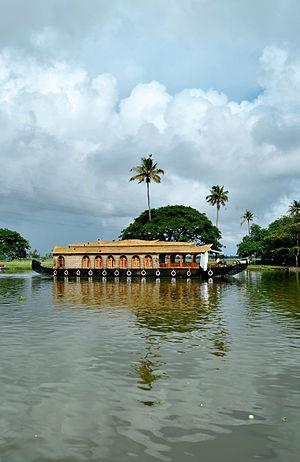
Le lac Vembanad est le plus long lac d'Inde et le plus large de l'État du Kerala. Il traverse plusieurs districts de l'État et est connu sous différents noms : lac Punnamada au Kuttanad et lac Kochi à Kochi.
Un kettuvallam, de kettu et vallam en malayalam, est un type de maison flottante grandement utilisé dans l'état du Kerala, en Inde. Il est composé d'une coque en bois et d'un toit de chaume. Le kettuvallam traditionnel est principalement utilisé pour le tourisme kéralais.
Cet article recense les zones humides d'Inde concernées par la convention de Ramsar.
Kumarakom est une destination touristique populaire située à environ 16 km de la ville de Kottayam, dans l'état du Kerala, en Inde. Le village est établi sur les berges du lac Vembanad.